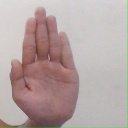
अक्षर: ध